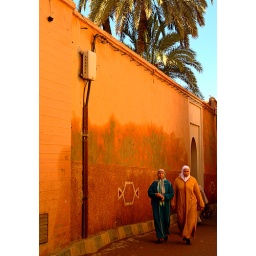
Two ladies walking next to a wall in the old city of Marrakech Morocco.